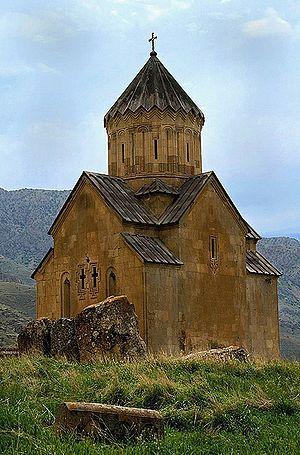
Momik, dit Momik le Vardapet, est un sculpteur, architecte et enlumineur arménien du XIVᵉ siècle. Il est un de ces artistes de l'école de Gladzor participant à la renaissance de l'époque zakaride. Momik meurt en 1333 et est enterré à Noravank.